Guan Yu

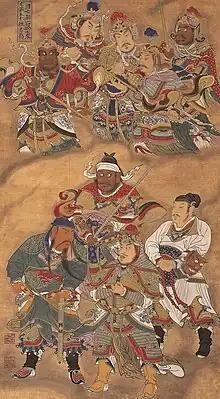
Guan Yu ("lower left") as a subject in a Shuilu ritual painting depicting martyred generals

During the Battle of Xiapi in late 198, when the allied forces of Cao Cao and Liu Bei fought against Lü Bu, Guan Yu sought permission from Cao Cao to marry Qin Yilu's wife Lady Du after they won the battle. After Cao Cao agreed, Guan Yu still repeatedly reminded Cao Cao about his promise before the battle ended. After Lü Bu's defeat and death, Cao Cao was so curious about why Guan Yu wanted Lady Du so badly and he guessed that she must be very beautiful, so he had her brought to him. Cao Cao ultimately broke his promise as he took Lady Du as his concubine and adopted her son Qin Lang (whom she had with Qin Yilu).